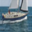
Label: ship